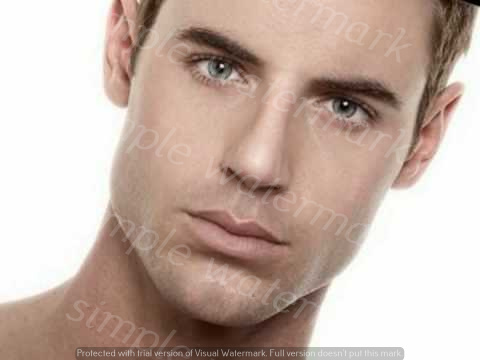
Label: Watermark